MV Wakashio oil spill

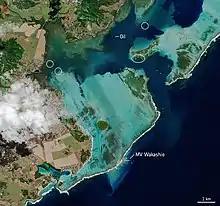
Satellite view of MV "Wakashio" oil spill and surrounding area (11 August 2020)

The MV "Wakashio" oil spill occurred after the Japanese-controlled bulk carrier "Wakashio" ran aground on a coral reef on 25 July 2020 at around 16:00 UTC. The ship began to leak fuel oil in the following weeks, and broke apart in mid August. Although much of the oil on board "Wakashio" was pumped out before she broke in half, an estimated 1,000 tonnes of oil spilled into the ocean in what was called by some scientists the worst environmental disaster ever in Mauritius. Two weeks after the incident, the Mauritian government declared the incident a national emergency.